Day of Defeat: Source

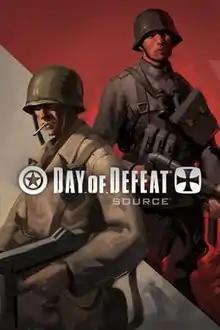
Box cover showing an Allied and Axis soldier, representing the two teams

Day of Defeat: Source is a team-based online first-person shooter multiplayer video game developed by Valve. Set in World War II, the game is a remake of "Day of Defeat". It was updated from the GoldSrc engine used by its predecessor to the Source engine, and a remake of the game models. The game was released for Microsoft Windows on September 26, 2005, distributed through Valve's online content delivery service Steam. Retail distribution of the game was handled by Electronic Arts.